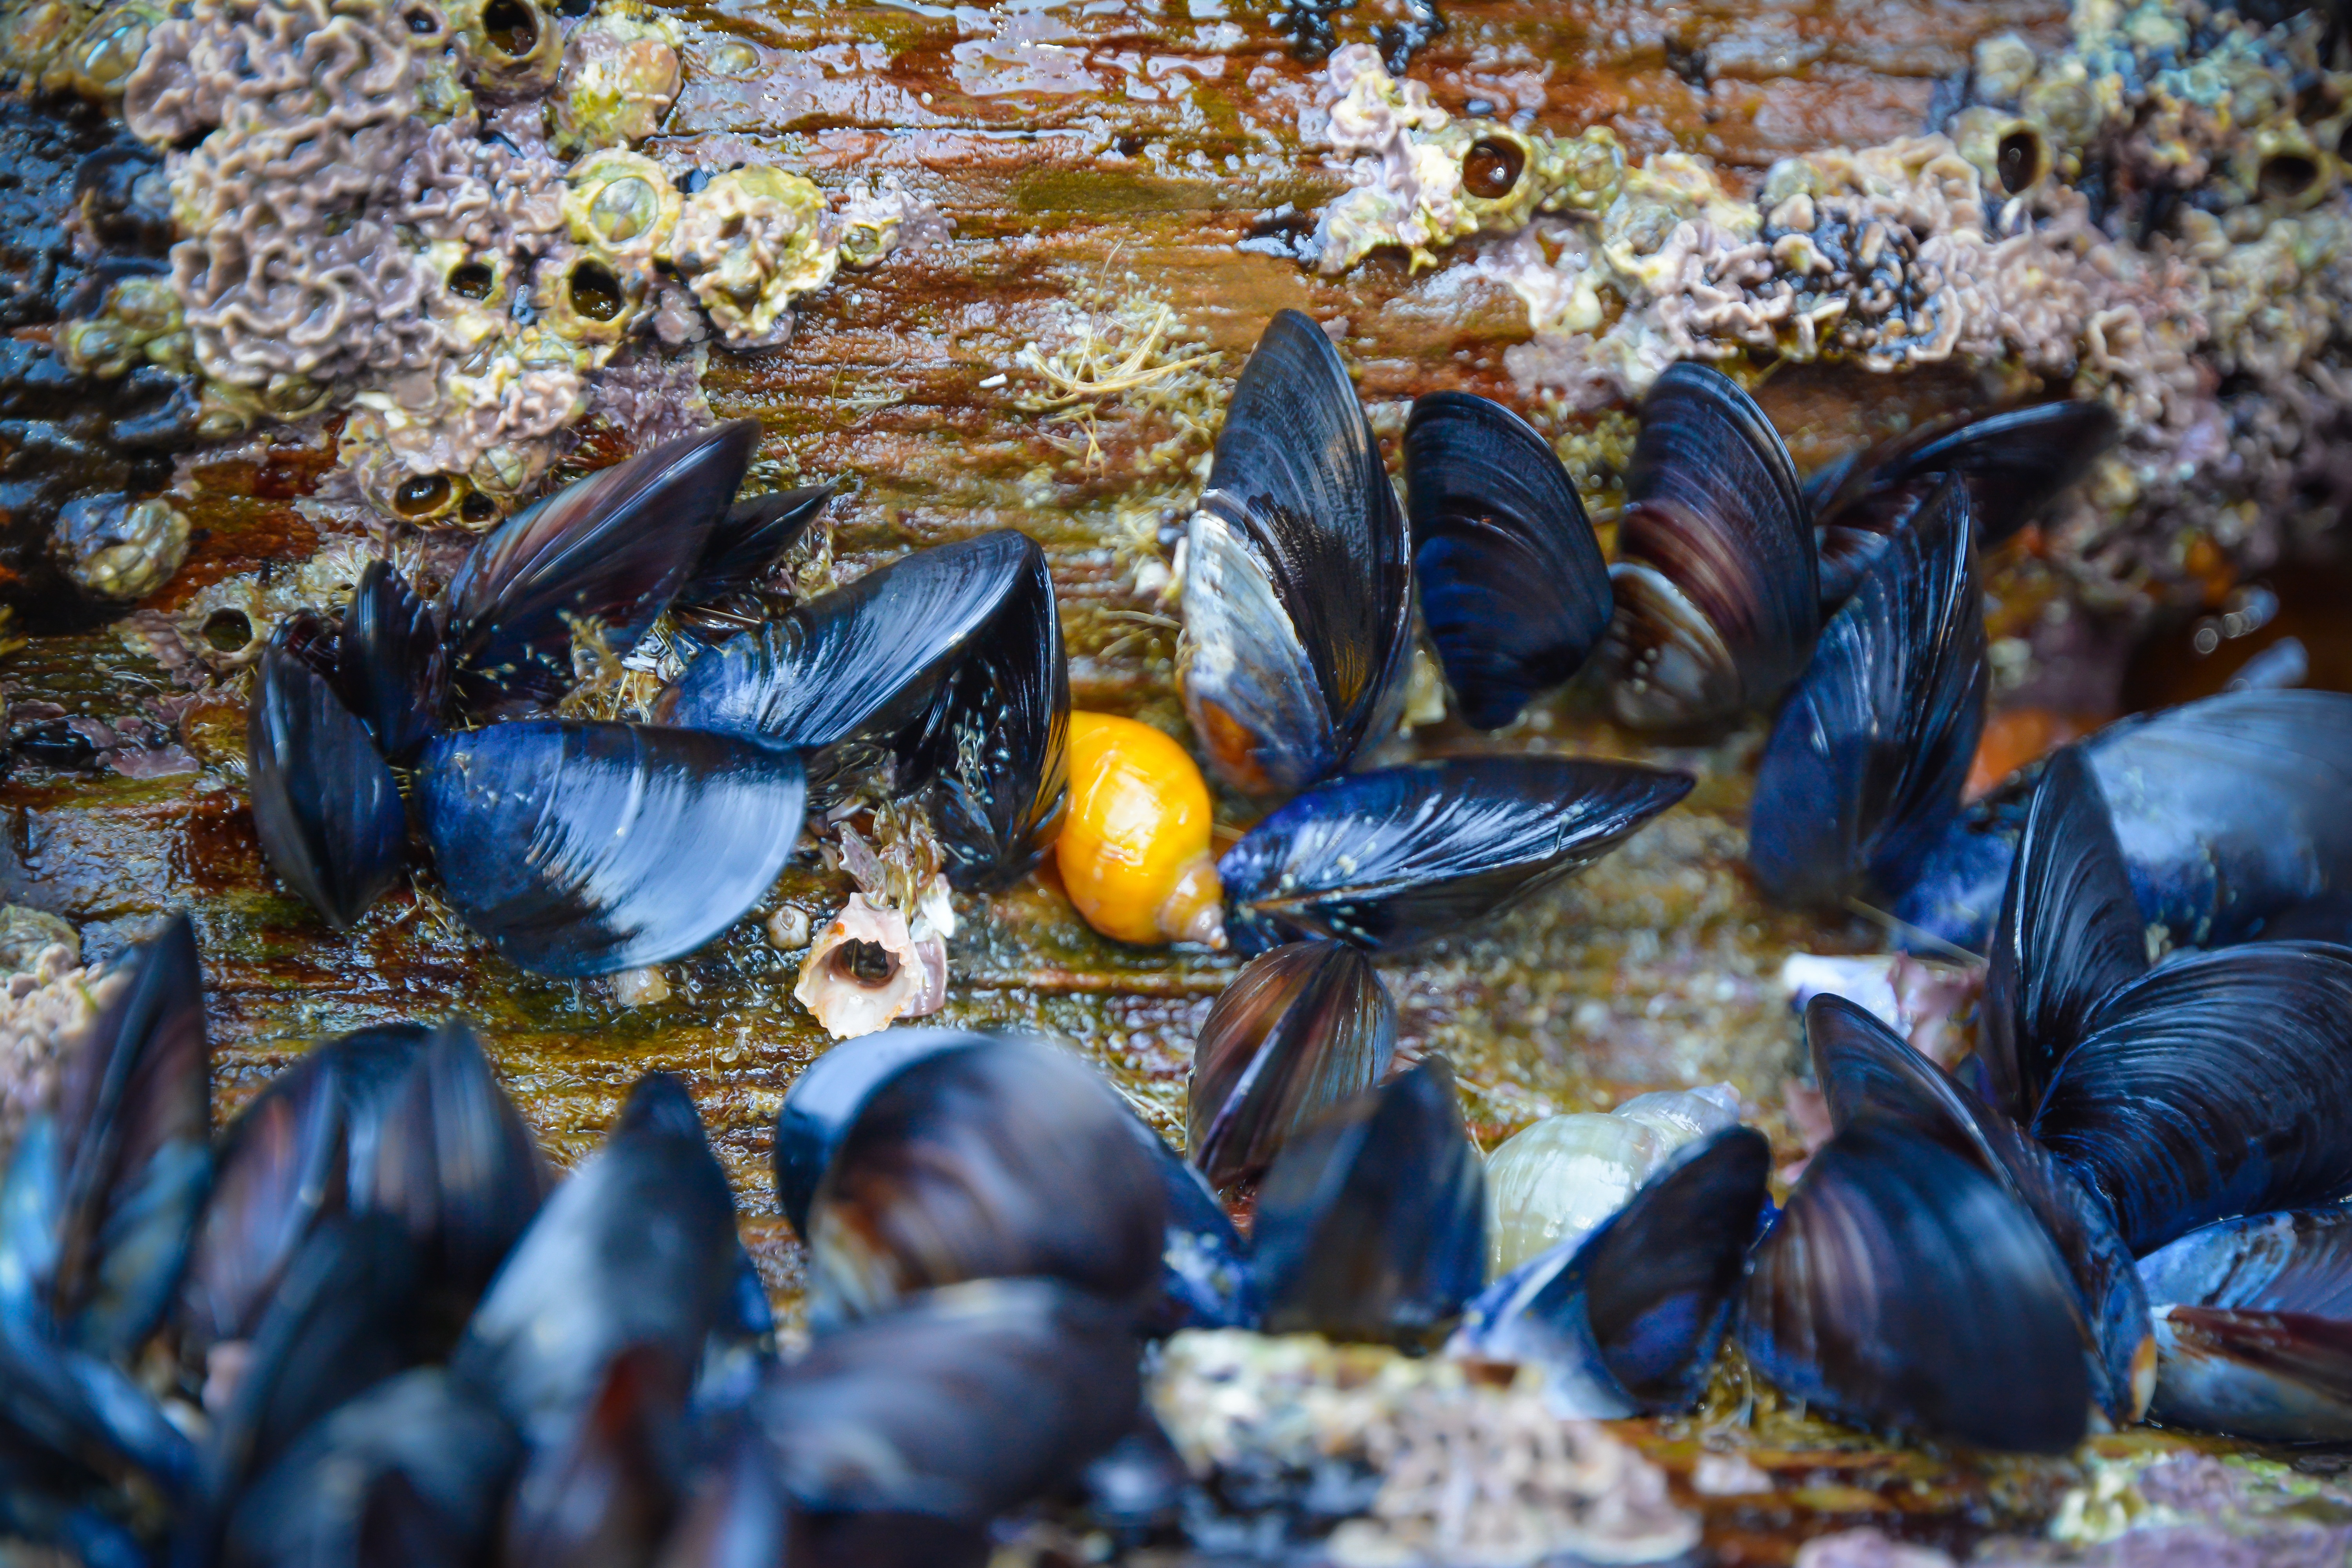
nature, marine biology, fauna, wildlife, leaf, autumn, flower